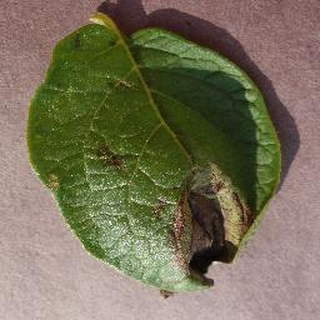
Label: potato_late_blight